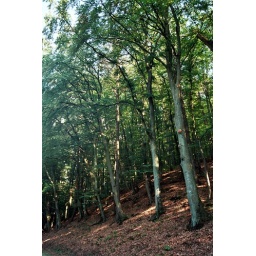
Beech forest by the road